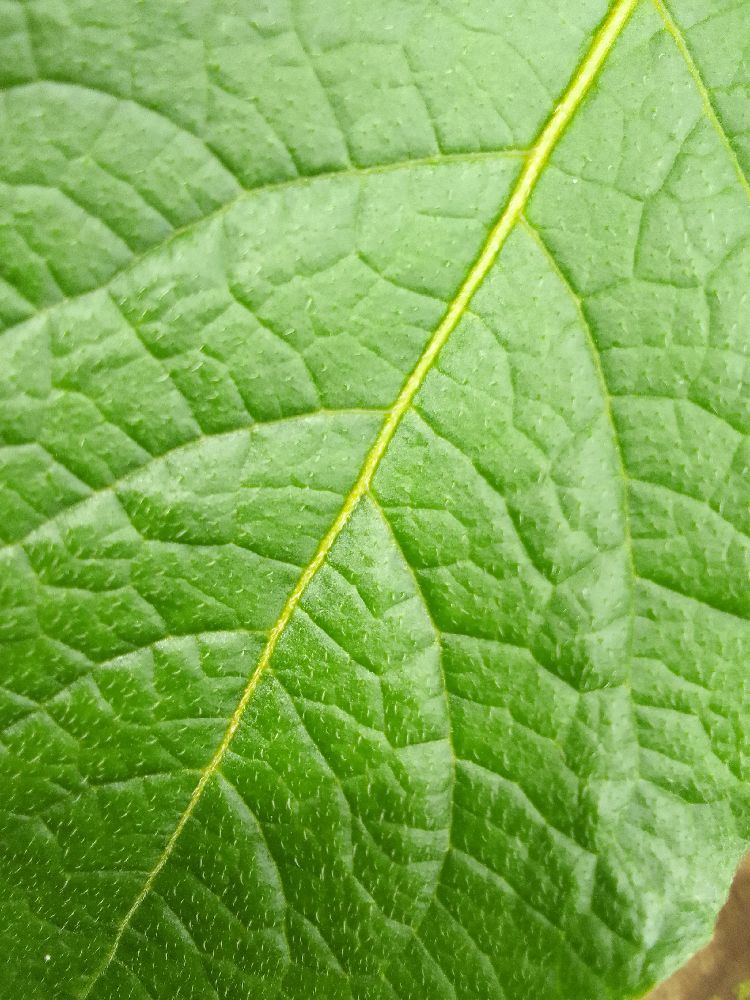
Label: Healthy